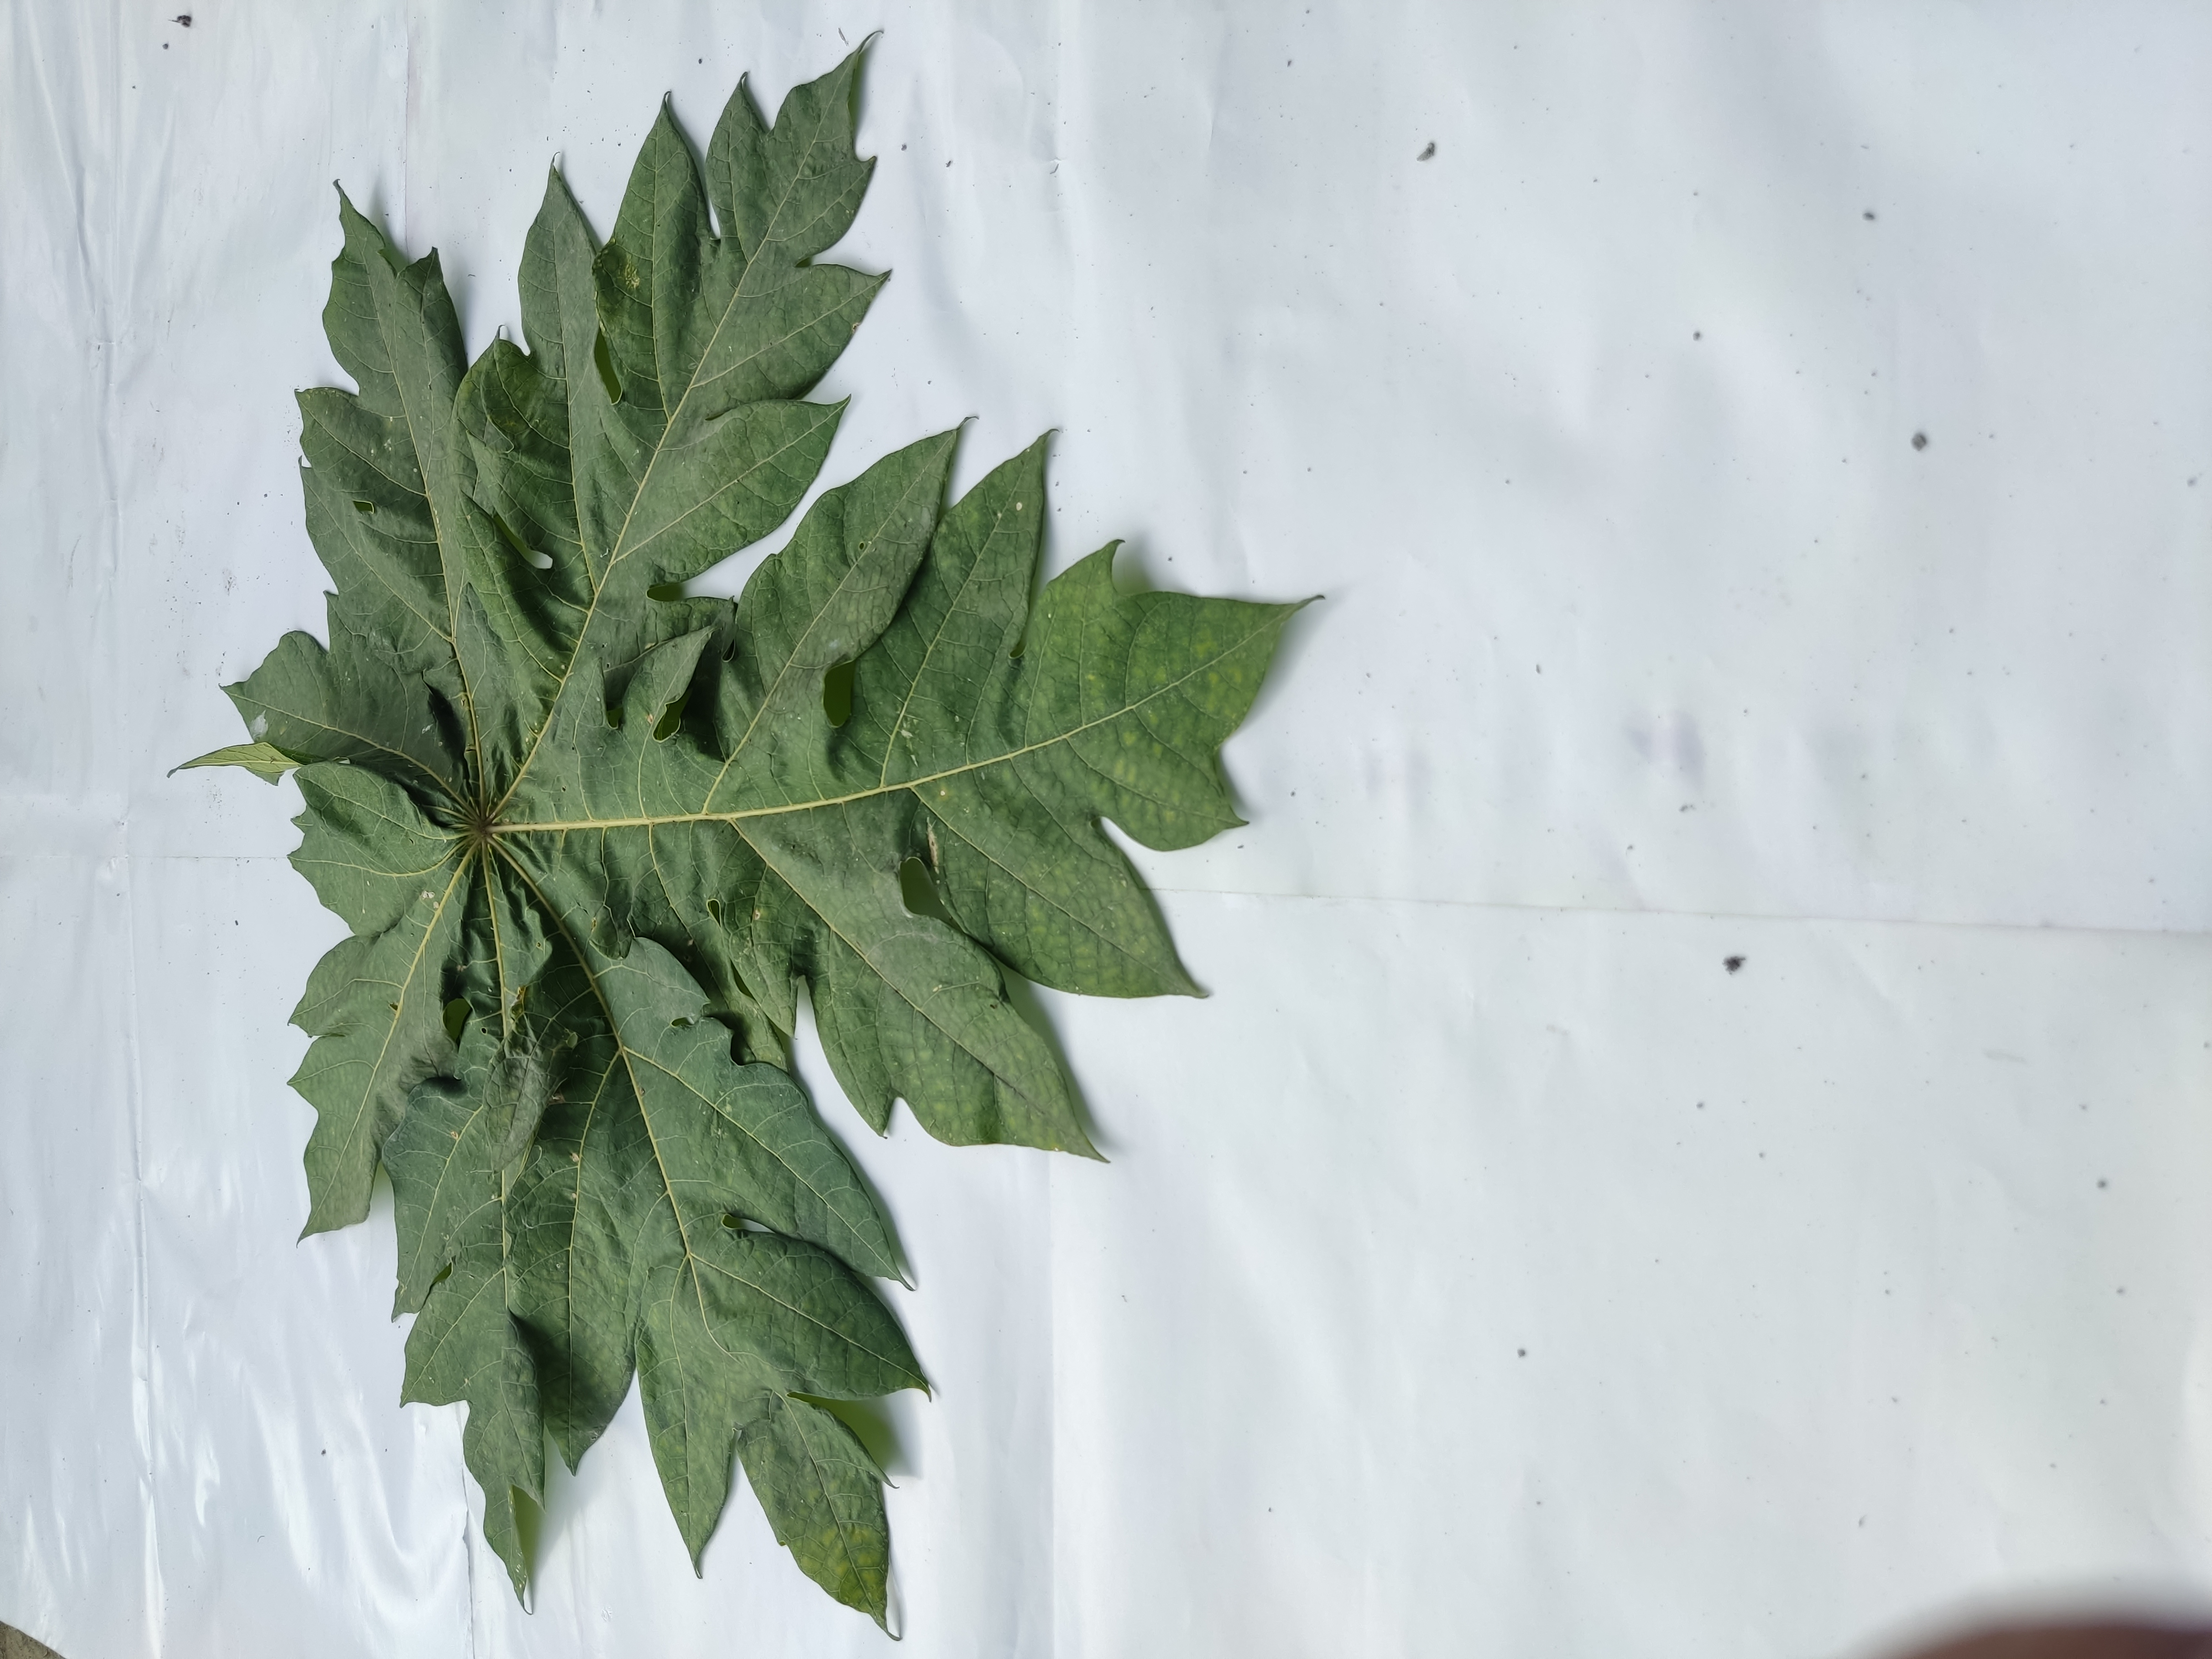
Label: Ring Spot